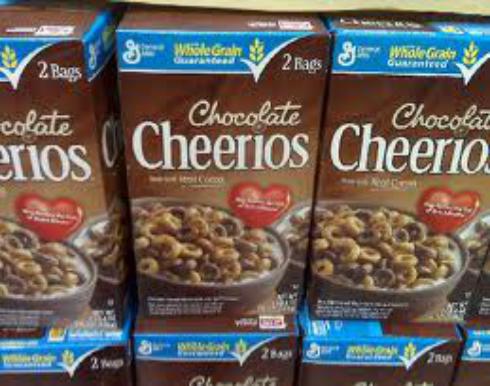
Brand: Chocolate Cheerios
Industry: Food